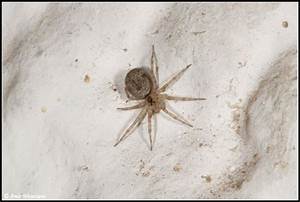
Label: spider